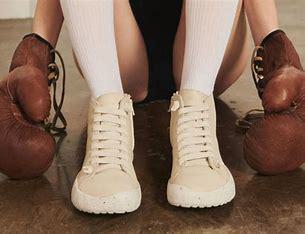
Brand: Camper
Model: PEU